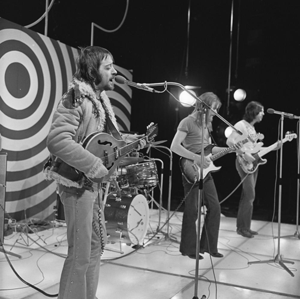
Le renouveau folk britannique désigne le regain de faveur des musiques traditionnelles des Îles Britanniques, auprès des citoyens de tout le Commonwealth. Il plonge ses racines dans l'entreprise de recueil des pièces de musique folkloriques et leur réinterprétation au cours du XVIIIᵉ siècle. Il a connu deux grands rebondissements, l'un à l'époque édouardienne, l'autre au milieu du XXᵉ siècle. Le premier marque un regain d’intérêt général pour l'écoute et la pratique de la musique folklorique ; le second s'inscrit dans l'émergence de la musique folk contemporaine. Tous deux ont exercé un profond impact sur le développement de la musique classique Outre-Manche et la création d'une école proprement nationale : ils sont à l'origine de la sous-culture des troupes folkloriques et des festivals folk, du folk progressif et du rock celtique pour ne citer que quelques-unes des nouvelles branches.
Fairport Convention est un groupe de folk rock britannique, originaire de Londres, en Angleterre. Il est formé en 1967. Il est le premier à fusionner la musique folk britannique avec le rock, notamment avec l'album Liege and Lief.